Martin Covered Bridge

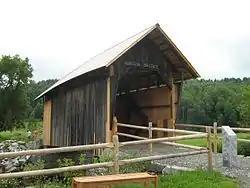

The Martin Covered Bridge is a wooden covered bridge spanning the Winooski River off United States Route 2 in southern Marshfield, Vermont. Built about 1890, it is the only surviving historic covered bridge in the town. It was listed on the National Register of Historic Places in 1974.